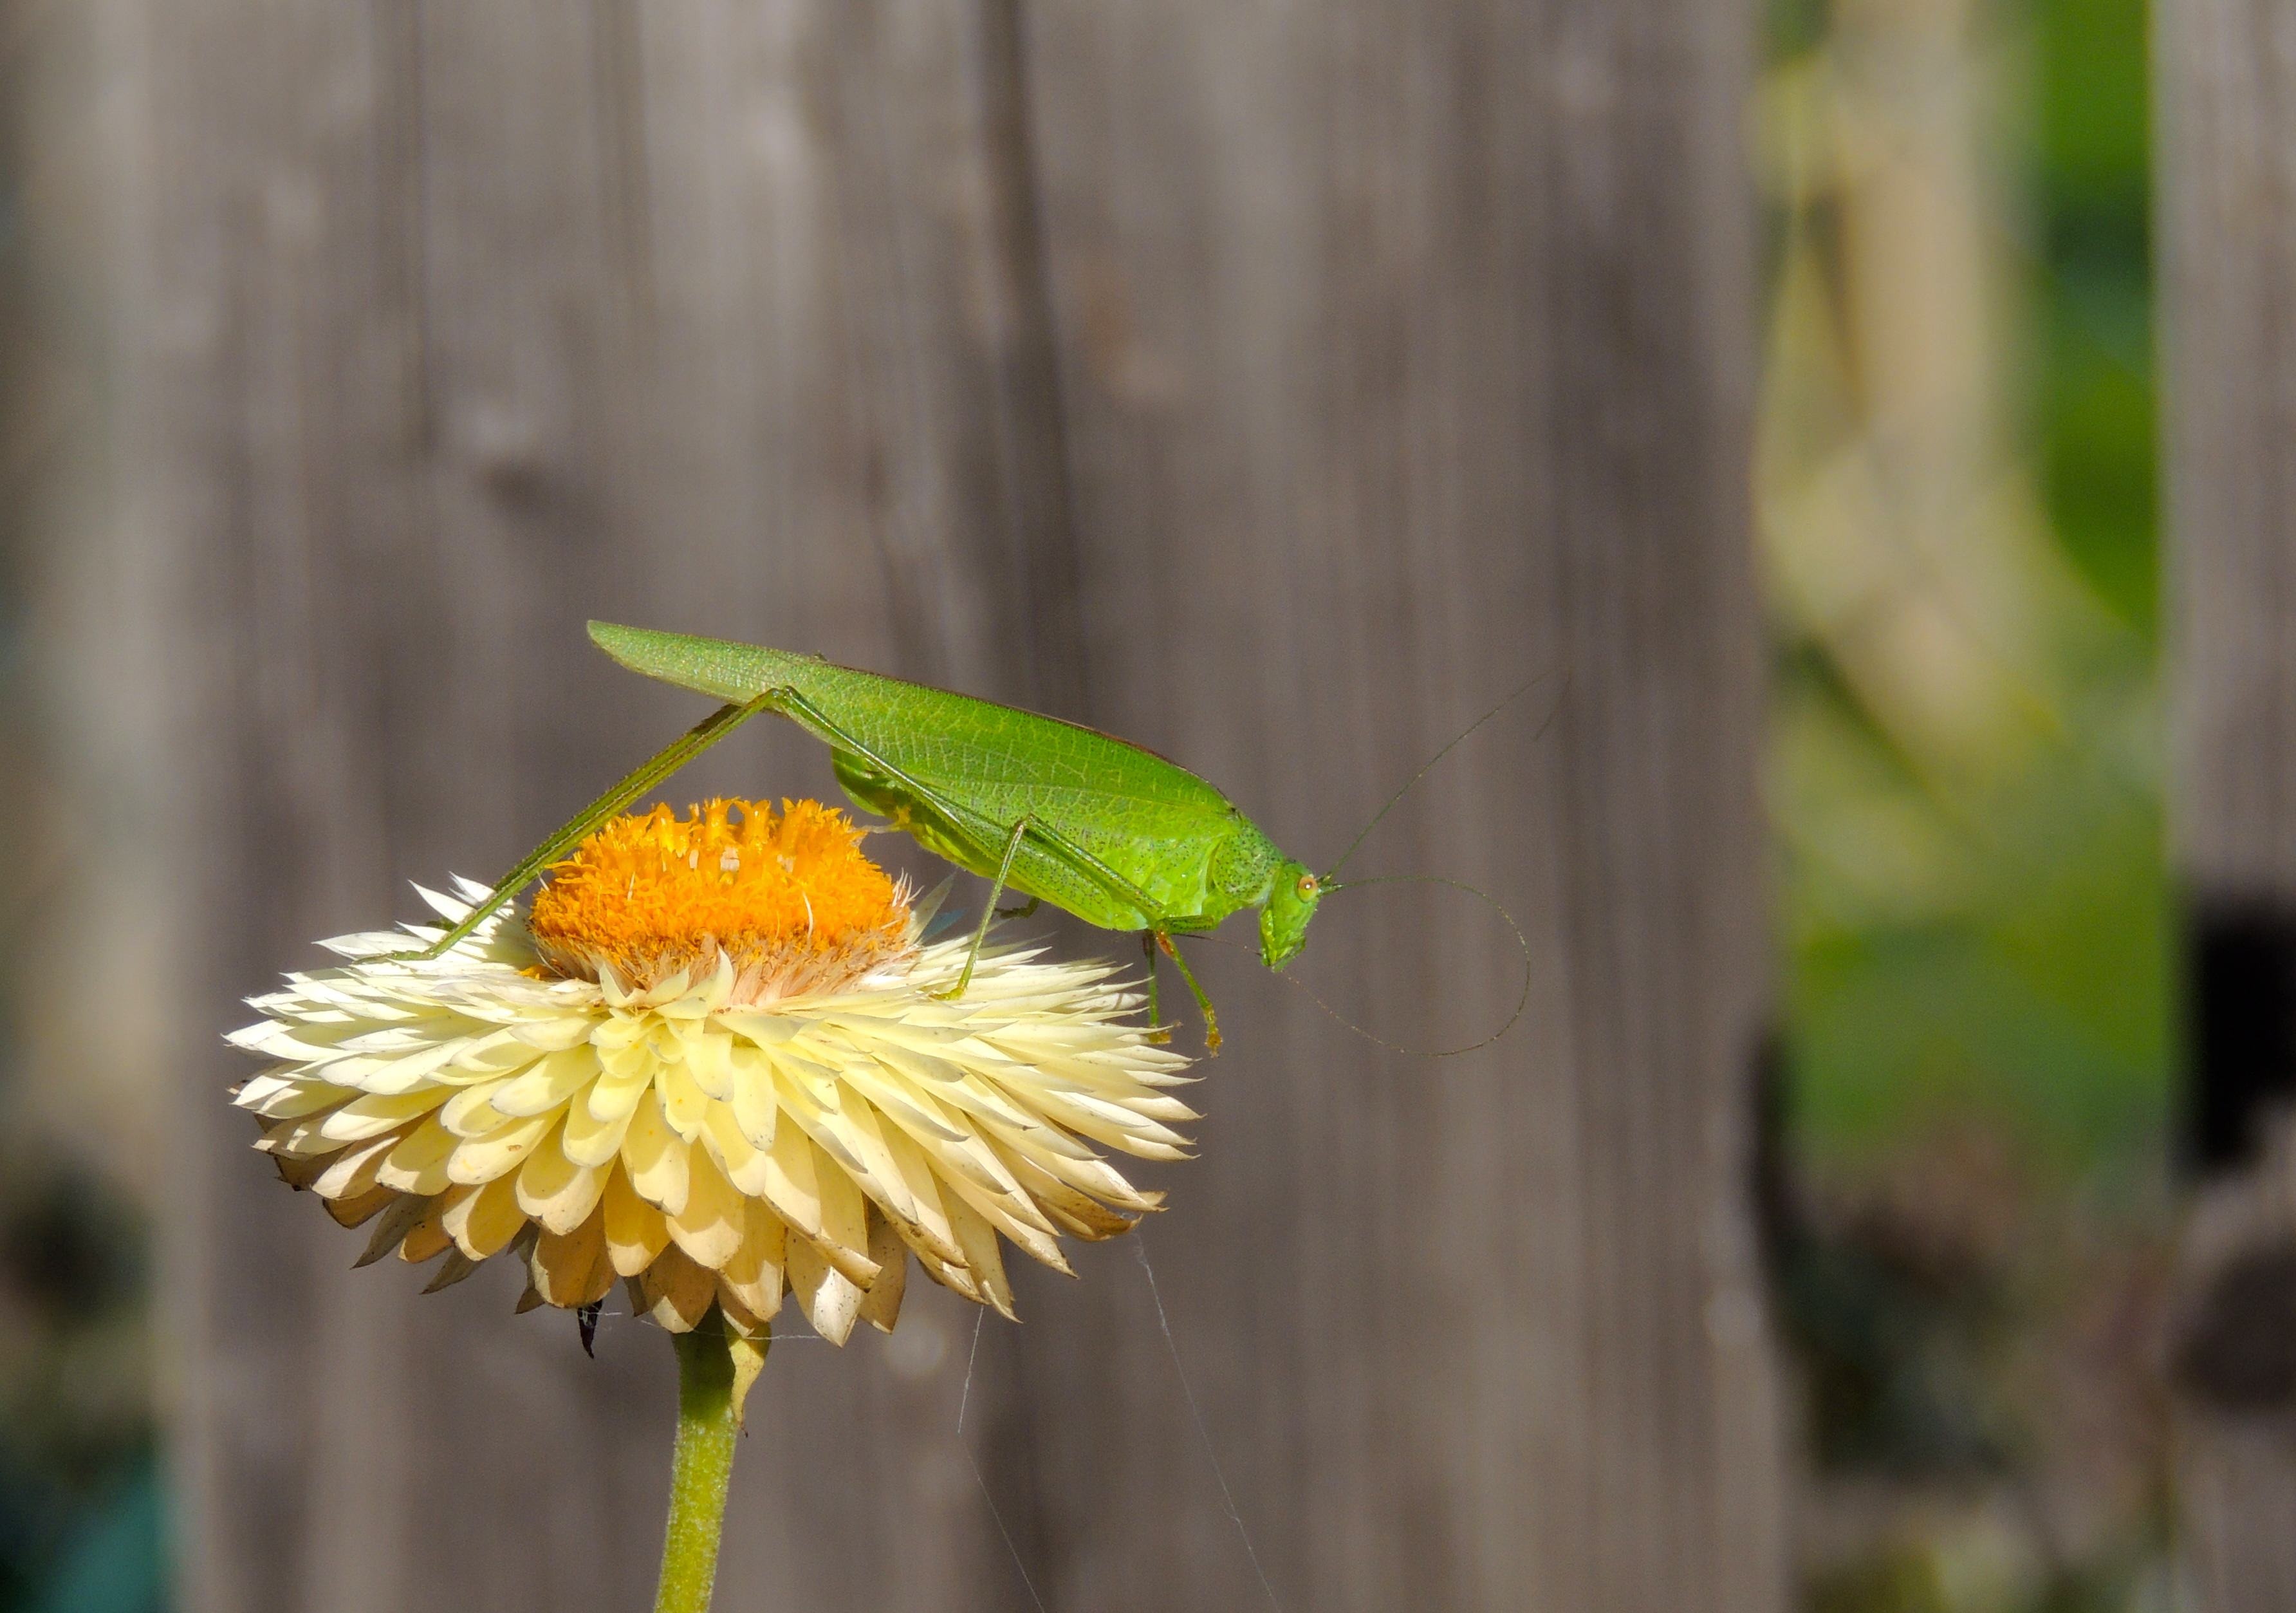
nature, branch, blossom, plant, leaf, flower, bloom, wildlife, green, insect, macro, autumn, botany, butterfly, yellow, flora, fauna, invertebrate, close up, grasshopper, macro photography